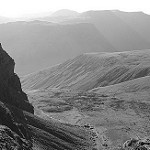
Label: B & W